Caproni Ca.1 (1910)

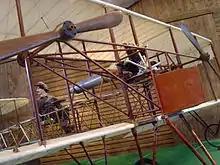
The original Ca.1 is on display at the Volandia aviation museum, not far from Malpensa Airport. Note the fan engine, the fuel tank, the twin pulling propellers and the pilot's position.

Between December 1909 and the first few months of 1910, Caproni worked on the construction of the Ca.1 in an improvised workshop which he had set up inside a warehouse with the help of three carpenters. However, because of the lack of any surface suitable for having an aircraft take off and land in Trentino, Caproni decided to move to Lombardy in order to carry out the test flights. He thus joined his elder brother, Federico (who had graduated from the Bocconi University of Milan shortly before), and asked the Arma del Genio (the military engineering corps of the Esercito Italiano) for permission to settle at the "cascina" of Malpensa, in semi-desert area which at the time was in use as a training ground for the cavalry. The permission was granted and so, after building a hangar close to the "cascina", on 5 April 1910, the two Caproni brothers and their collaborators, Ernesto "Ernestin" Gaias and Ernesto "Erneston" Contrini from Arco, moved to Malpensa. The parts of the Ca.1 that had already been assembled were transported from Arco to Ala on carriages, and then reached Gallarate by train; their journey started on 8 April and ended in Malpensa on 11 April.